Siege of Paris (1435–1436)

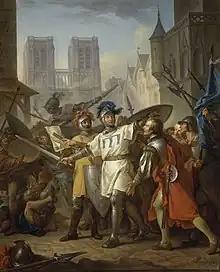

The siege of Paris of 1435-36 took place during the decisive Lancastrian phase of the Hundred Years' War. The resurgent forces of Charles VII of France, having reversed the tide of the conflict, set their sights on capturing the capital, Paris, which had been controlled by forces loyal to Henry VI of England since 1420.